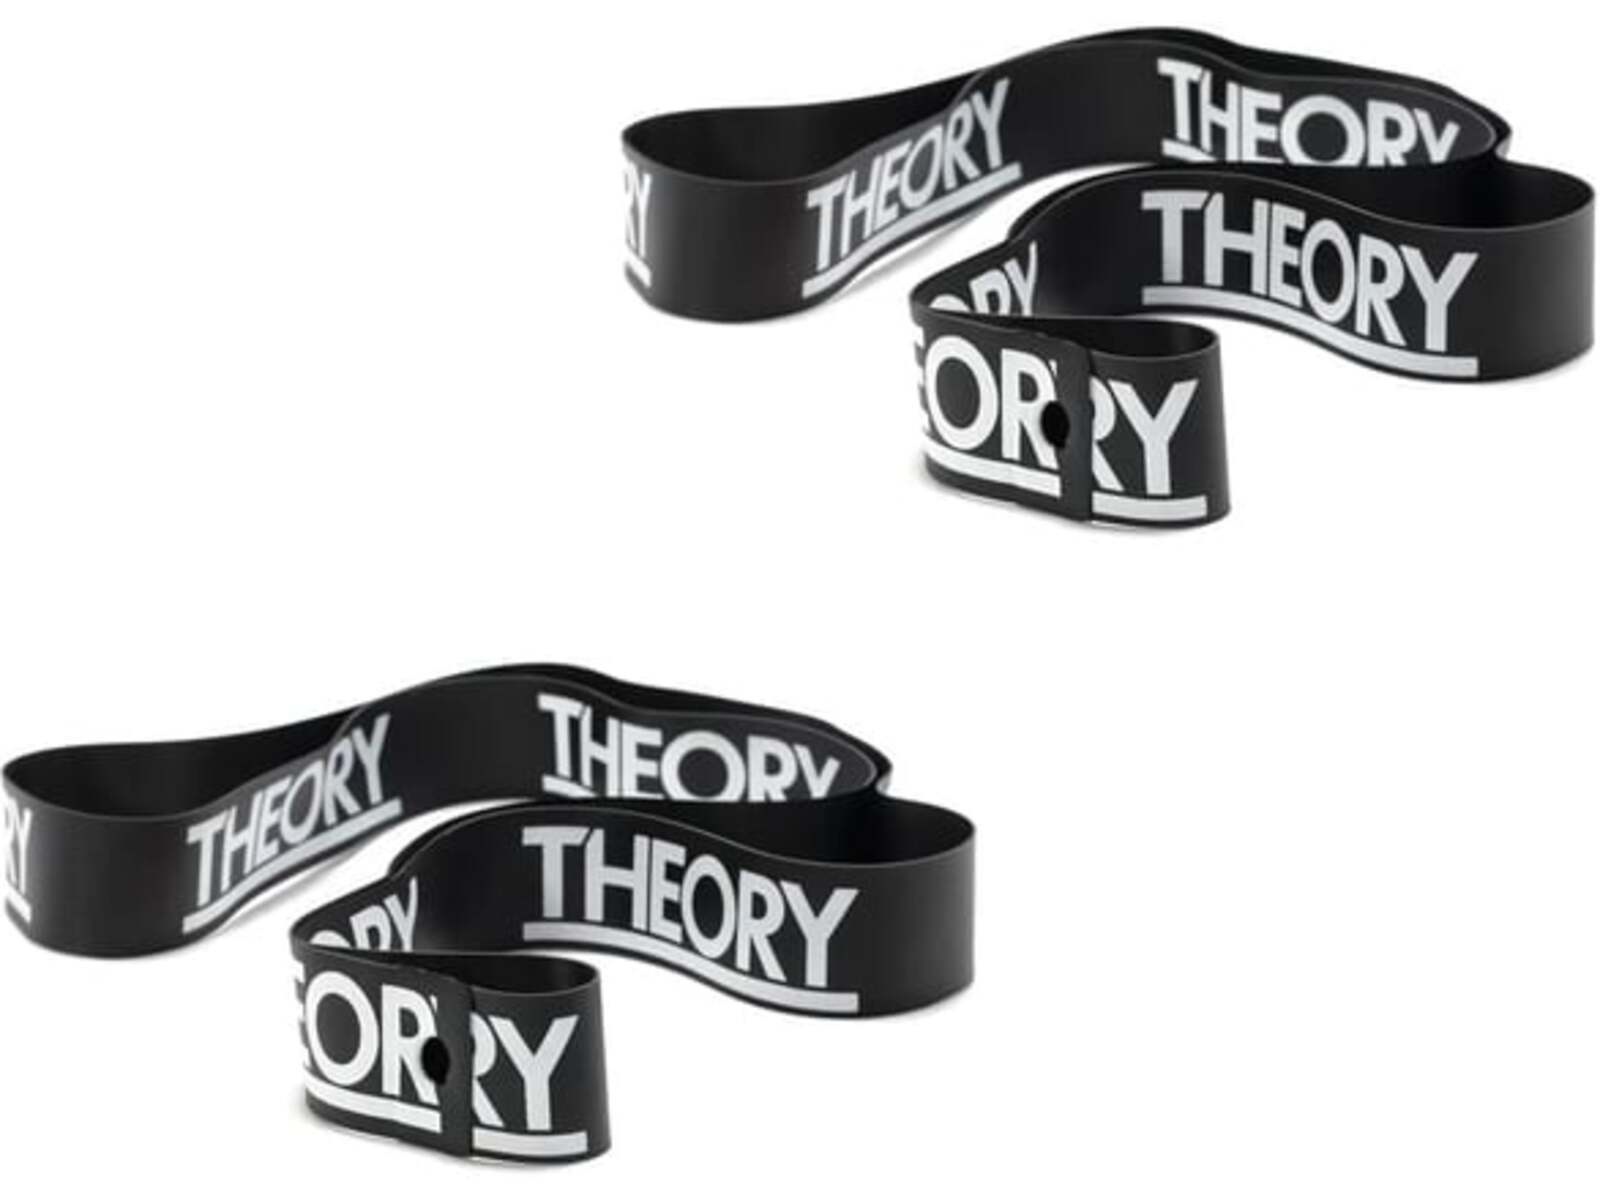
Theory Felgenband Paar, schwarz
Theory Felgenband Paar, schwarz
Brand: Merritt
Category: Sporting Goods > Athletics > Wrestling > Wrestling Training Aids > Wrestling Grip Trainers